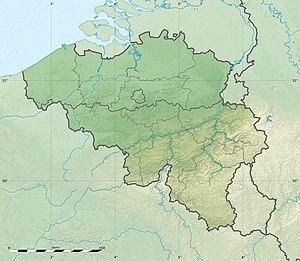
Carte physique vierge de la Belgique, destinée à la géolocalisation. Scales: Topography: 1:1,180,000 (precision: 295 m) Bathymetry: 1:3,716,000 (precision: 929 m) Equirectangular projection, WGS84 datum Standard meridian: 004° 33' E Central parallel: 50° 30' N Geographic limits of the map: Top: 51° 48' N Bottom: 49° 12' N Left: 002° 12' E Right: 006° 54' E
Bellefontaine est une section de la commune belge de Tintigny située en Région wallonne dans la province de Luxembourg.
Cette liste commentée recense la mammalofaune en Belgique. Elle répertorie les espèces de mammifères belges actuels et celles qui ont été récemment classifiées comme éteintes. Cette liste comporte 117 espèces réparties en dix ordres et 34 familles, dont une est « en danger critique d'extinction », quatre sont « en danger », quatre autres sont « vulnérables », neuf sont « quasi menacées » et six ont des « données insuffisantes » pour être classées.
Aarsele est une section de la ville belge de Tielt située en Région flamande dans la province de Flandre-Occidentale.
Stokrooie est une section de la ville belge de Hasselt située en Région flamande dans la province de Limbourg.
Breitfeld est un hameau de la commune belge de Saint-Vith située en Communauté germanophone et en Région wallonne dans la province de Liège.
Cette liste commentée recense les reptiles en Belgique.
Palenge est un hameau de la commune belge de Durbuy situé en Région wallonne dans la province de Luxembourg.
Woluwe-Saint-Lambert [wɔlyesɛ̃lɑ̃bɛʁ] est l'une des 581 communes de Belgique et une des 19 communes de la Région de Bruxelles-Capitale. Comme les autres communes de Bruxelles, elle est officiellement bilingue. Woluwe-Saint-Lambert est une commune résidentielle.
Cette liste commentée recense l'ichtyofaune en Belgique. Elle répertorie les espèces de poissons belges actuels et celles qui ont été récemment classifiées comme éteintes. Cette liste inclut deux écosystèmes aquatiques :